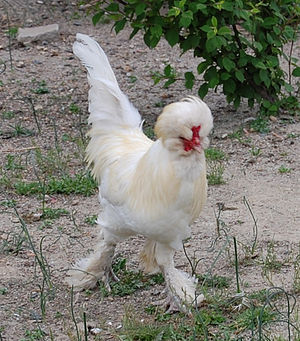
Sultan (hønserace)
En Sultanhane
Sultan er en hønserace, der stammer fra Lilleasien.